Yule Marble

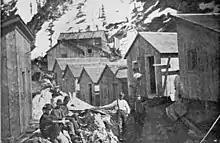
Quarry Town: looking south towards the quarry

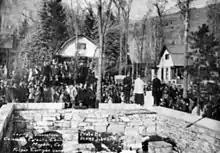
1912: foundation cornerstone ceremony for the Columbus Catholic Church

The number of people working in the quarry varied from 57 in 1910 to a maximum during the 1905–1917 boom of about 125. (Today that number varies between 15 and 20.) The 1910 census shows most quarry personnel were American born, although the mill site employed more Italian-born workers. The 1910 census recorded 57 quarry workers with 50 American born, 4 Italian, 2 German, and 1 Austrian. The marble mill employed 291 people of which 110 were American born and 120 born in Italy. As a side note, of the 481 town residents who were employed in 1910, 326 (66%) worked in the marble operation.